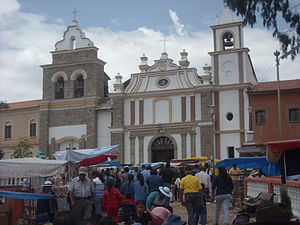
Tarata (Bolivia)
San José Kirke, Tarata
Tarata er en by i den centrale del af Bolivia beliggende i provinsen Esteban Arze, i departementet Cochabamba.